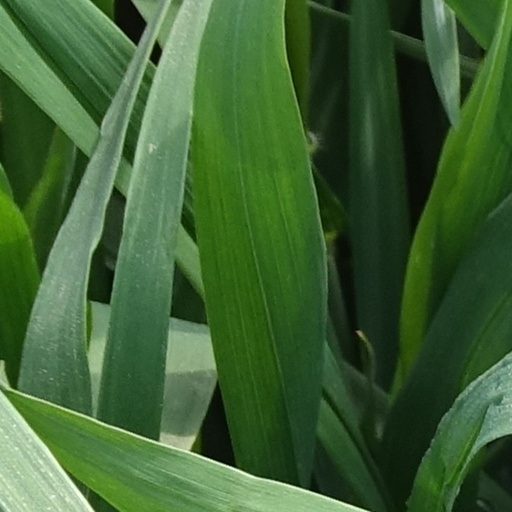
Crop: wheat